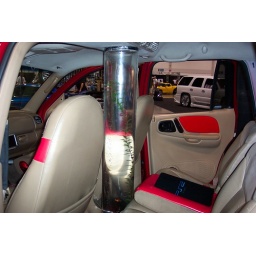
fish tank in car